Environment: real
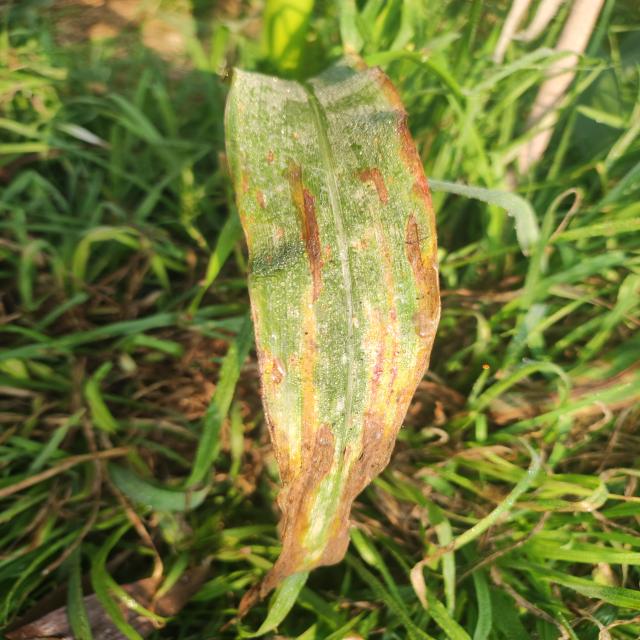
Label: nitrogen_deficiency